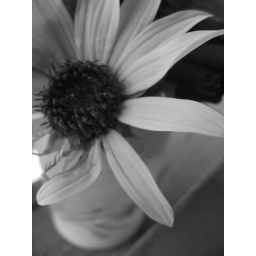
flower in a cup